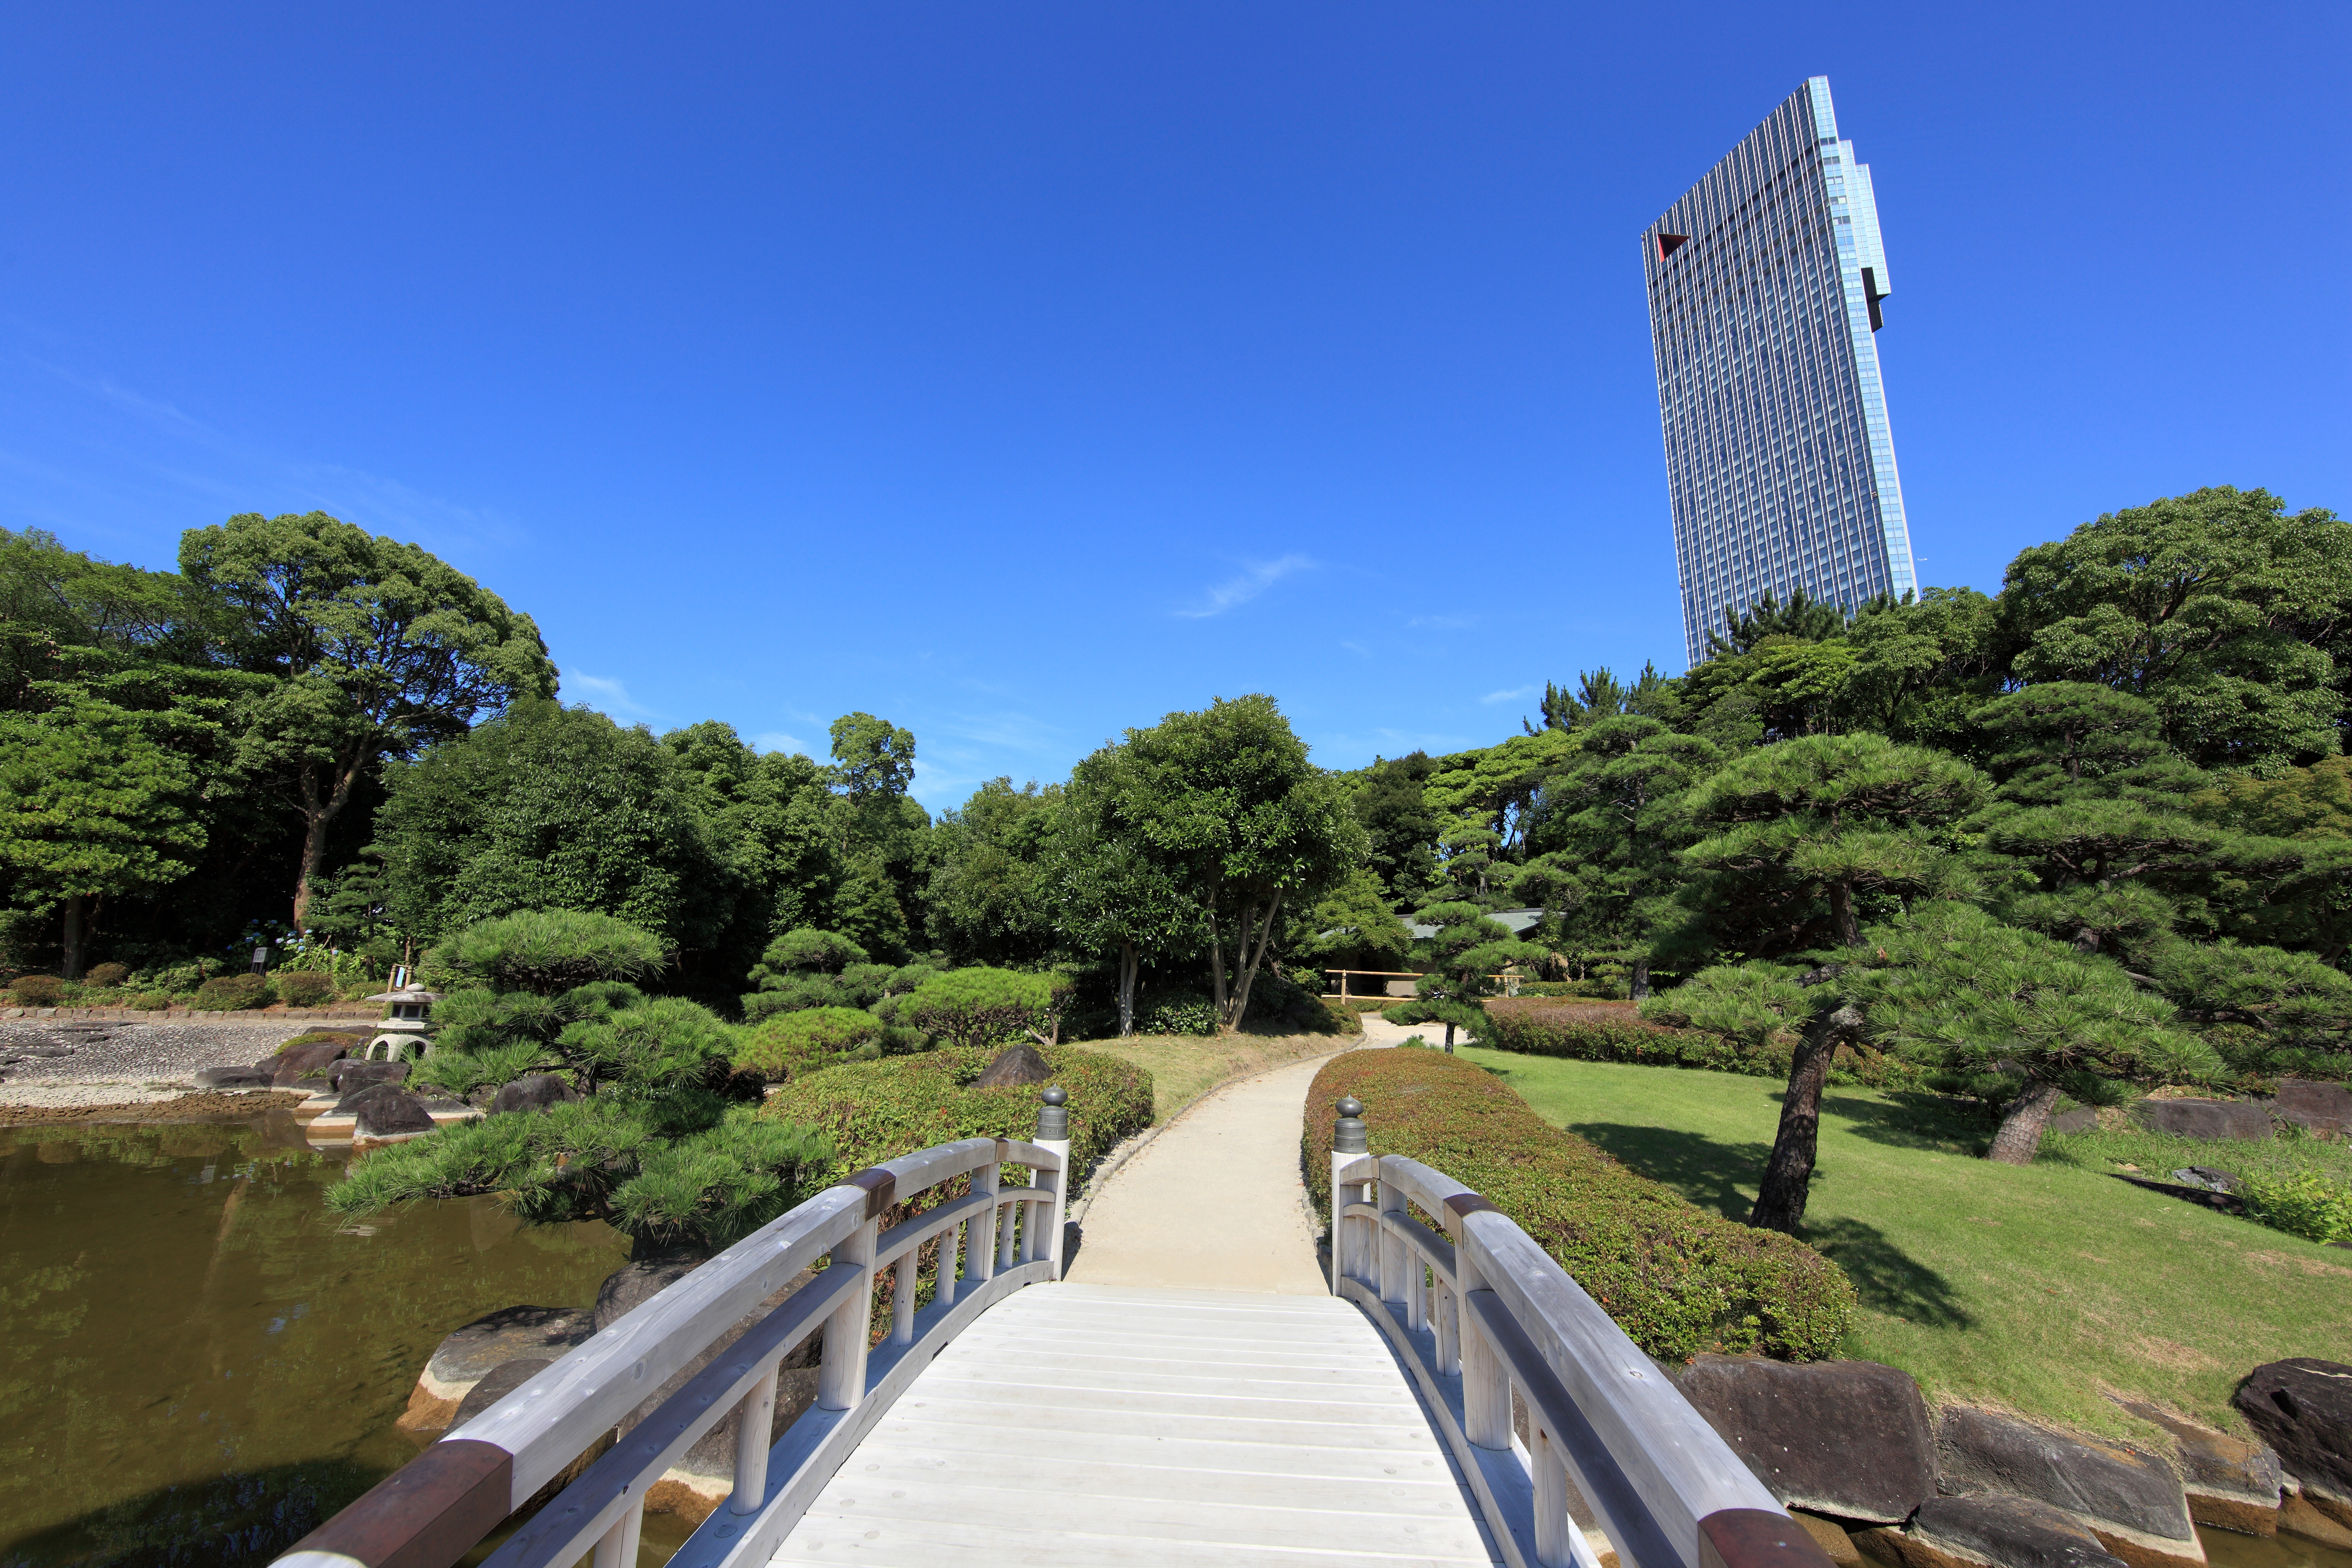
river, vacation, high, landmark, garden, tourism, waterway, japanese, 5d, style, hires, estate, markii, hi, res, resolution, chiba, canonef14mmf28liiusm, makuharikaihinkouen